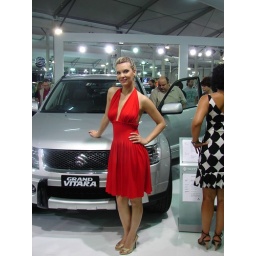
Model in sexy red dress